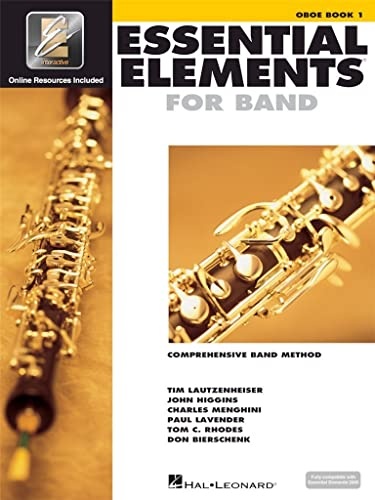
St Thomas Oboe Kit
This kit includes Essential Elements book one, a cleaning kit, 2 jones med soft reeds, and an optional Hamilton Folding music stand.
Brand: The Instrument Barn
Category: Arts & Entertainment > Hobbies & Creative Arts > Musical Instrument & Orchestra Accessories > Woodwind Instrument Accessories > Oboe & English Horn Accessories > Oboe Care & Cleaning > Oboe Care Kits